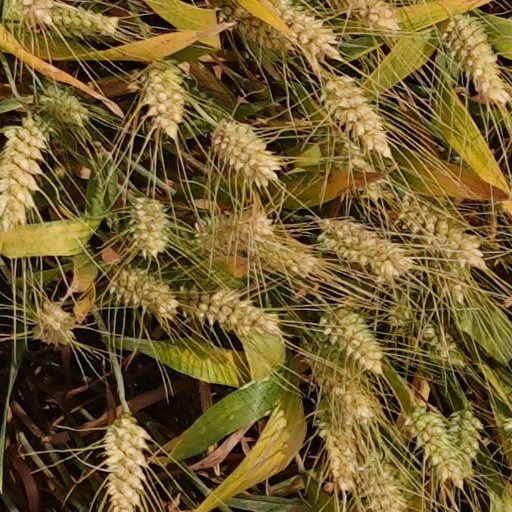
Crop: wheat